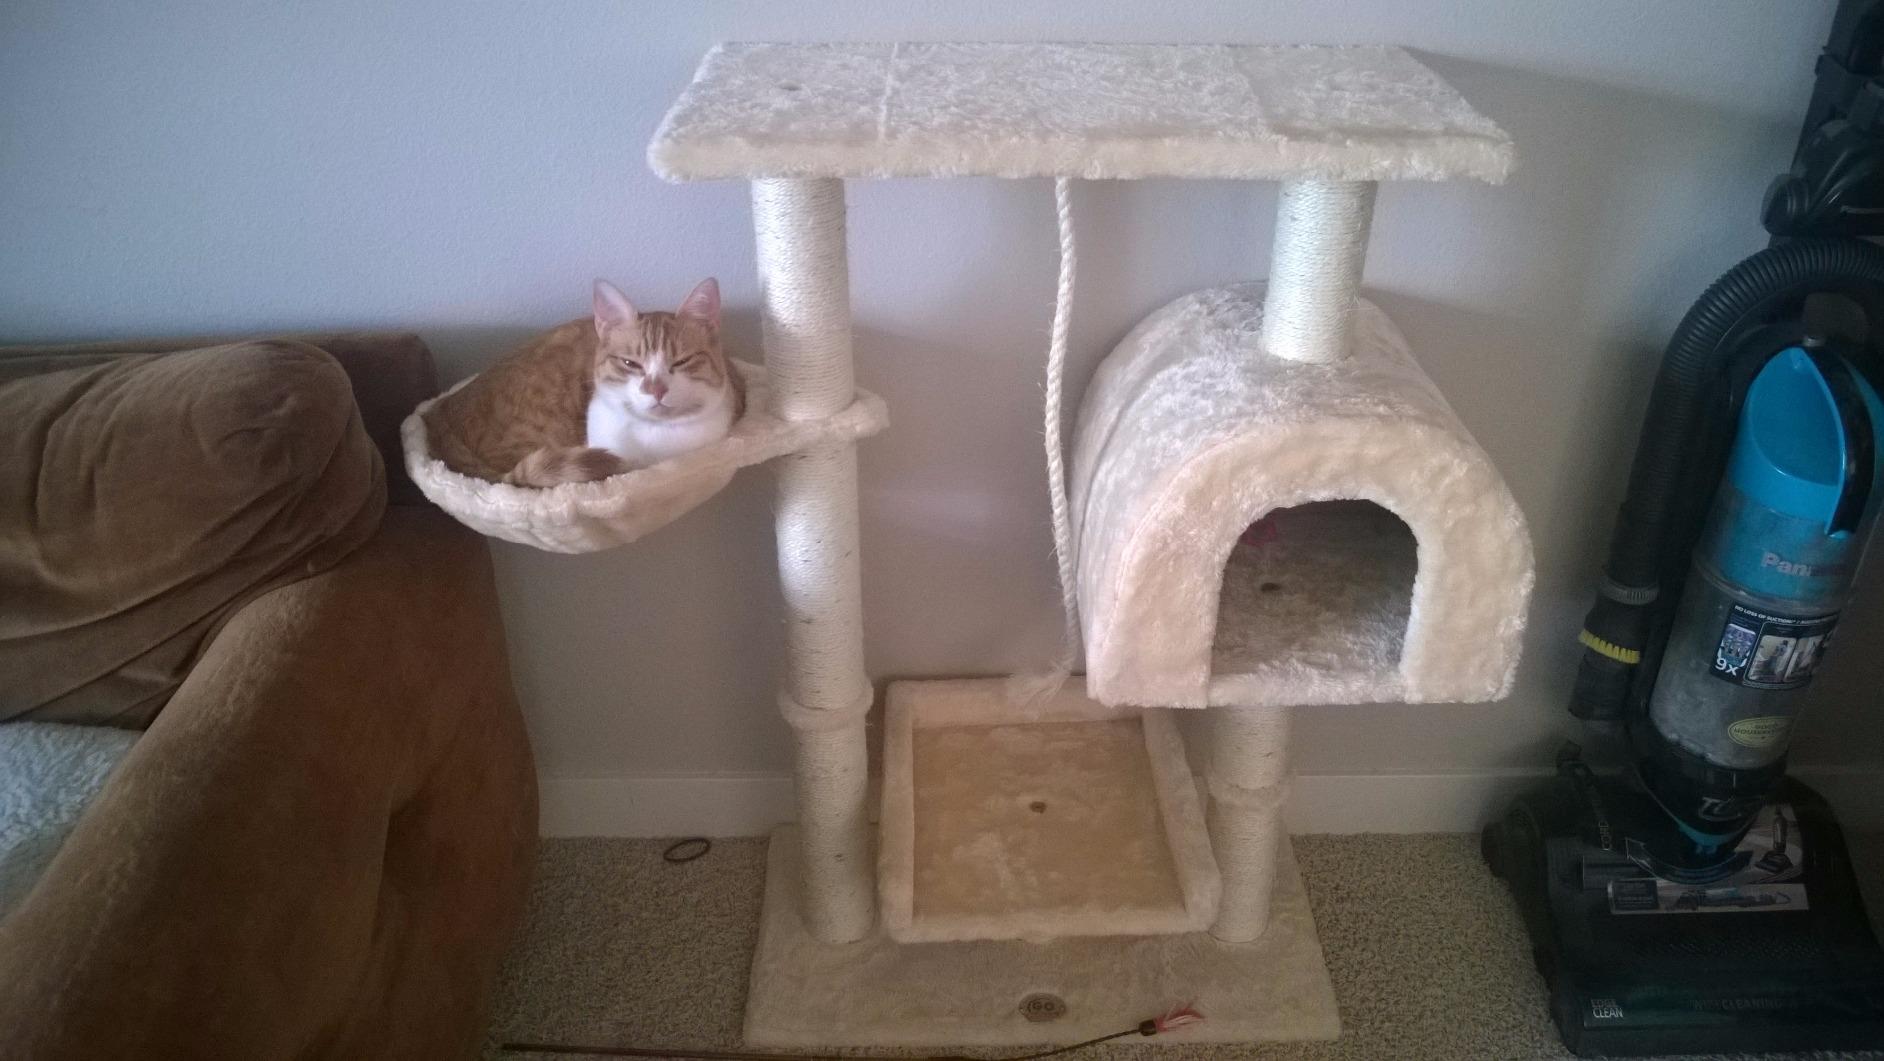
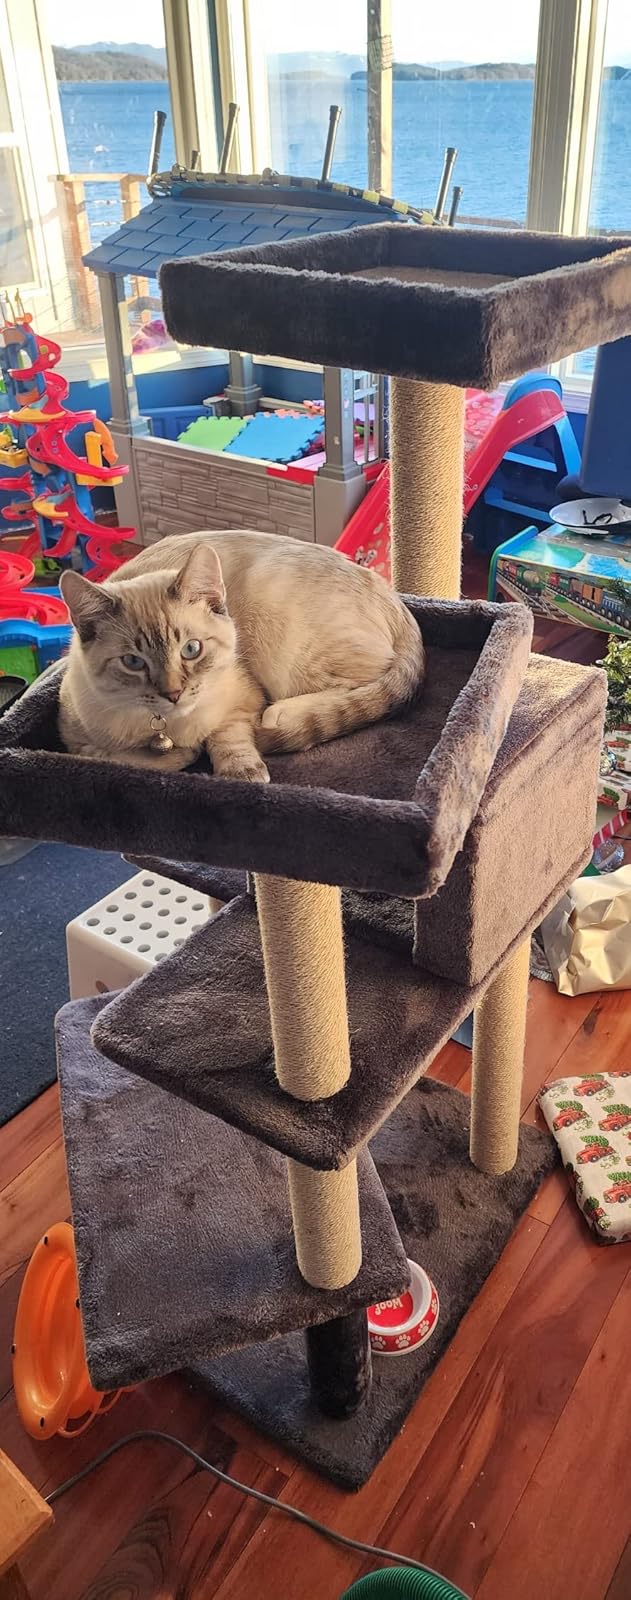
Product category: items_cat tree
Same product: no